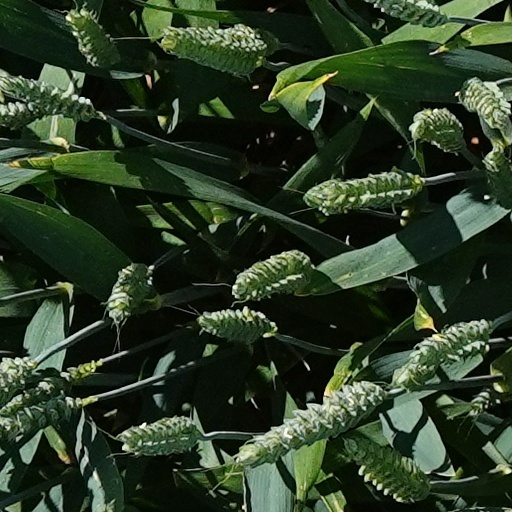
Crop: wheat